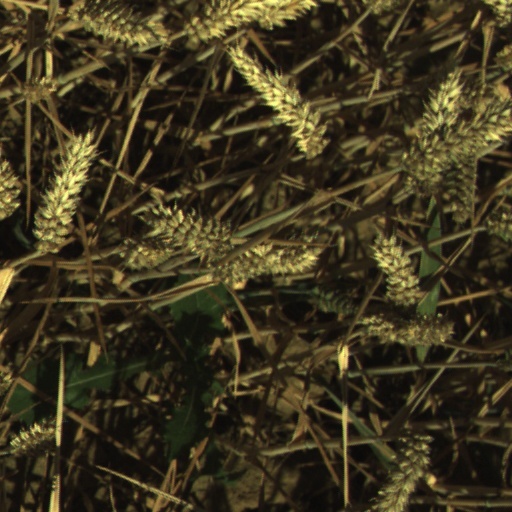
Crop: wheat